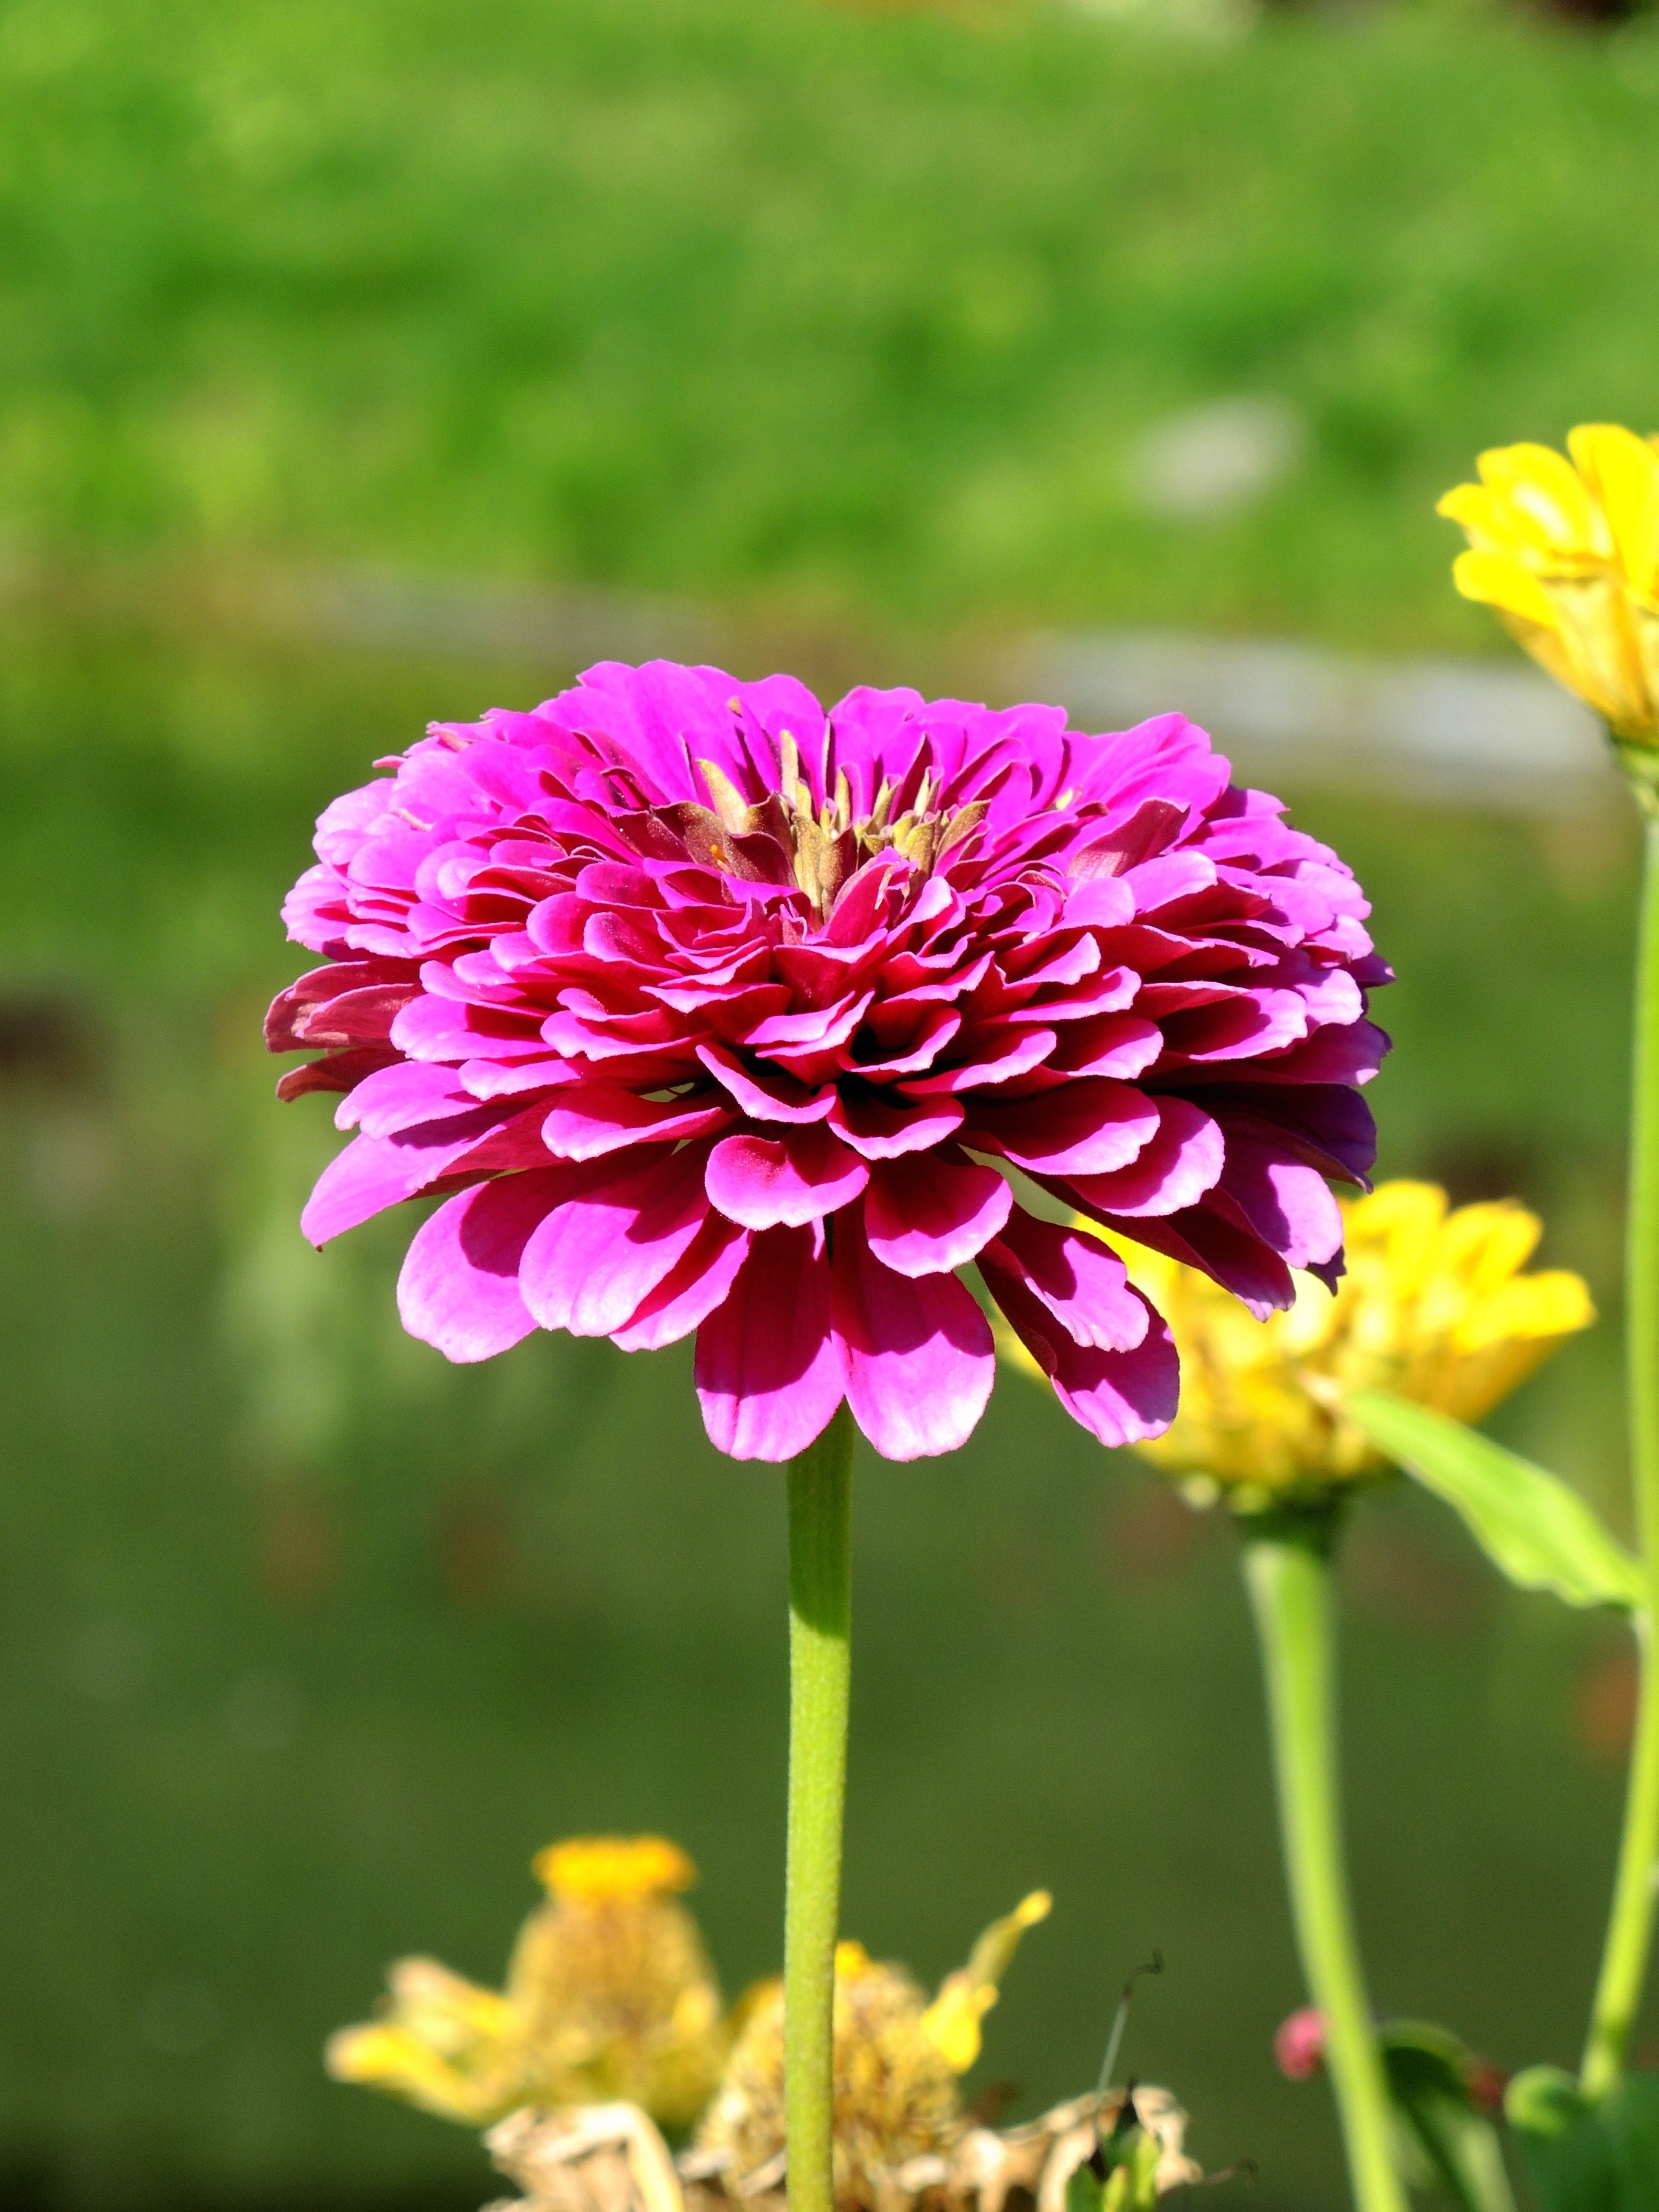
blossom, plant, field, meadow, prairie, flower, petal, spring, botany, pink, flora, wildflower, blossoming, flowering, macro photography, flowering plant, daisy family, annual plant, land plant